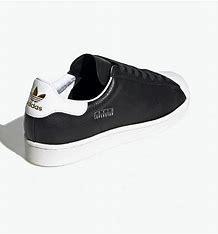
Brand: Adidas
Model: Superstar Pure